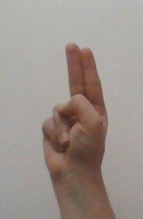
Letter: taa